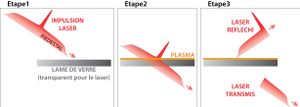
Amélioration du contraste temporel d'une impulsion laser par miroir plasma en trois étapes
Les miroirs plasmas sont une catégorie d’optique utilisée en physique à ultra haute intensité.